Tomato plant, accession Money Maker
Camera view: tilt-top (135 deg); turntable rotation: 30 degrees
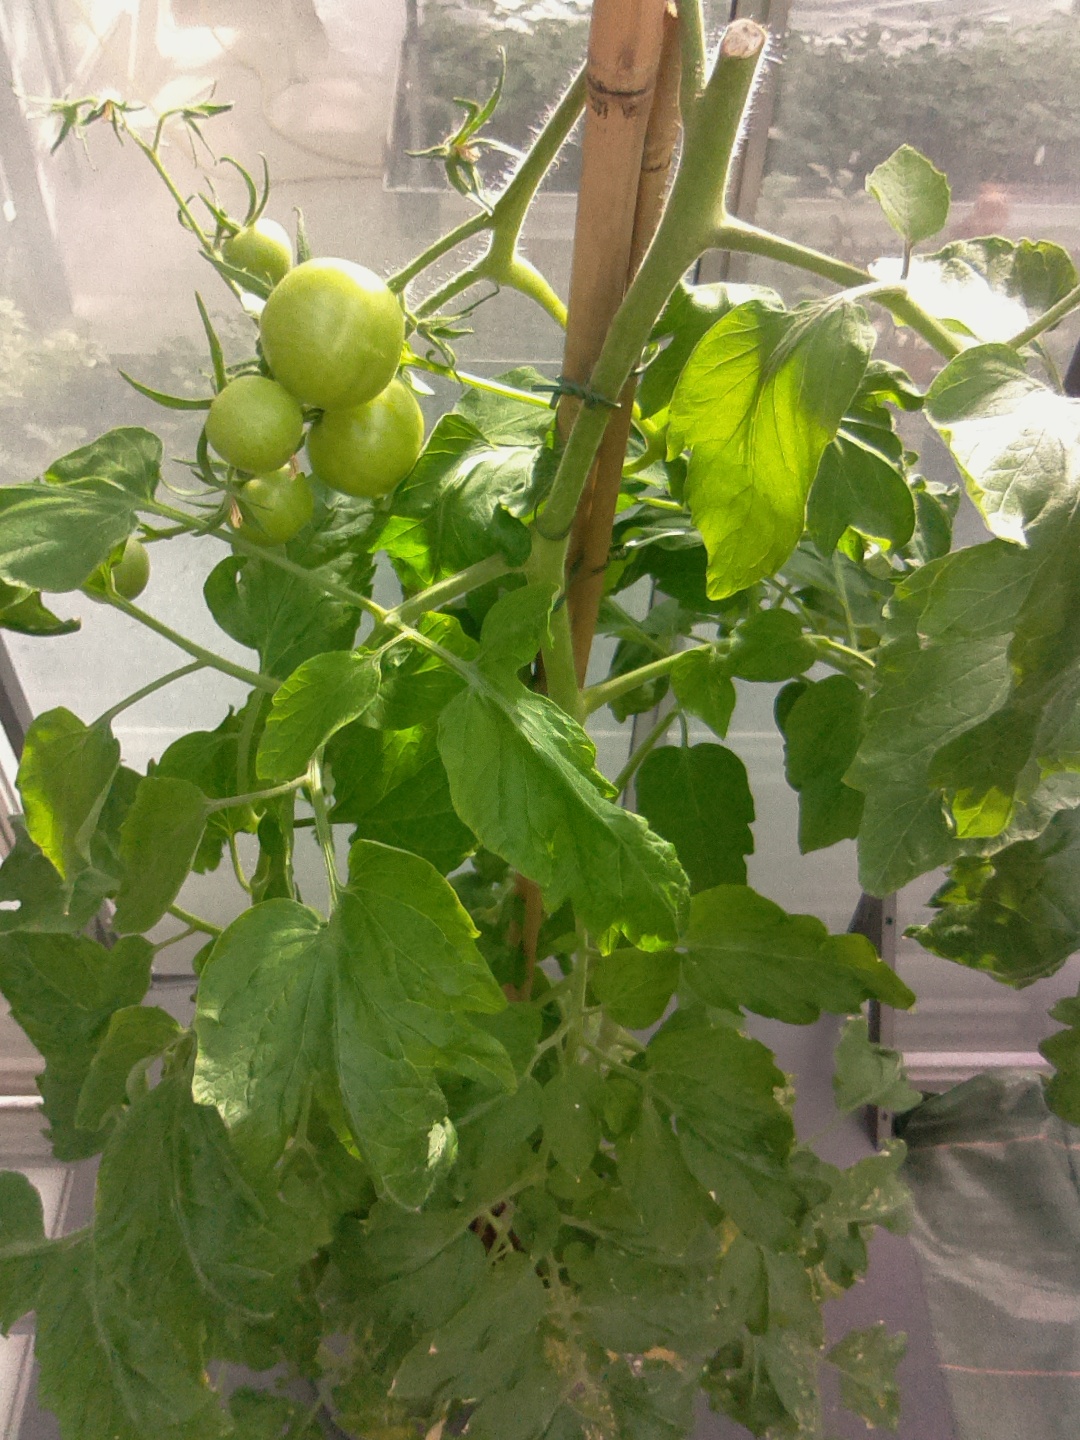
BBCH growth stage 72: 20%-30% of final fruit size